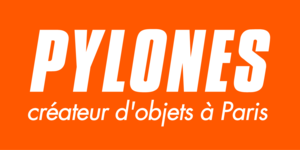
PYLONES logo
Pylones est une entreprise française née en 1985, qui crée des objets du quotidien et les distribue dans son réseau de plus de 110 magasins en France, en Europe et dans le monde.